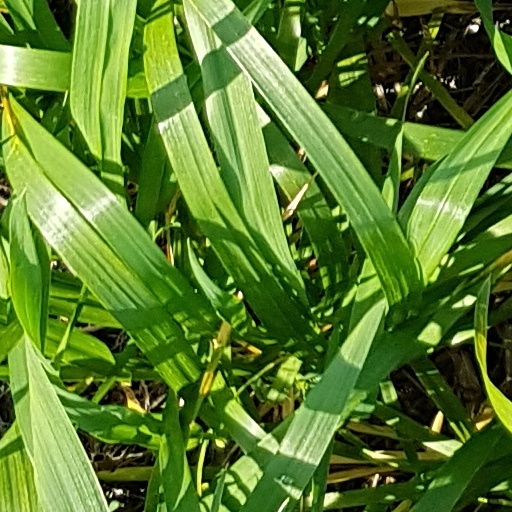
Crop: wheat